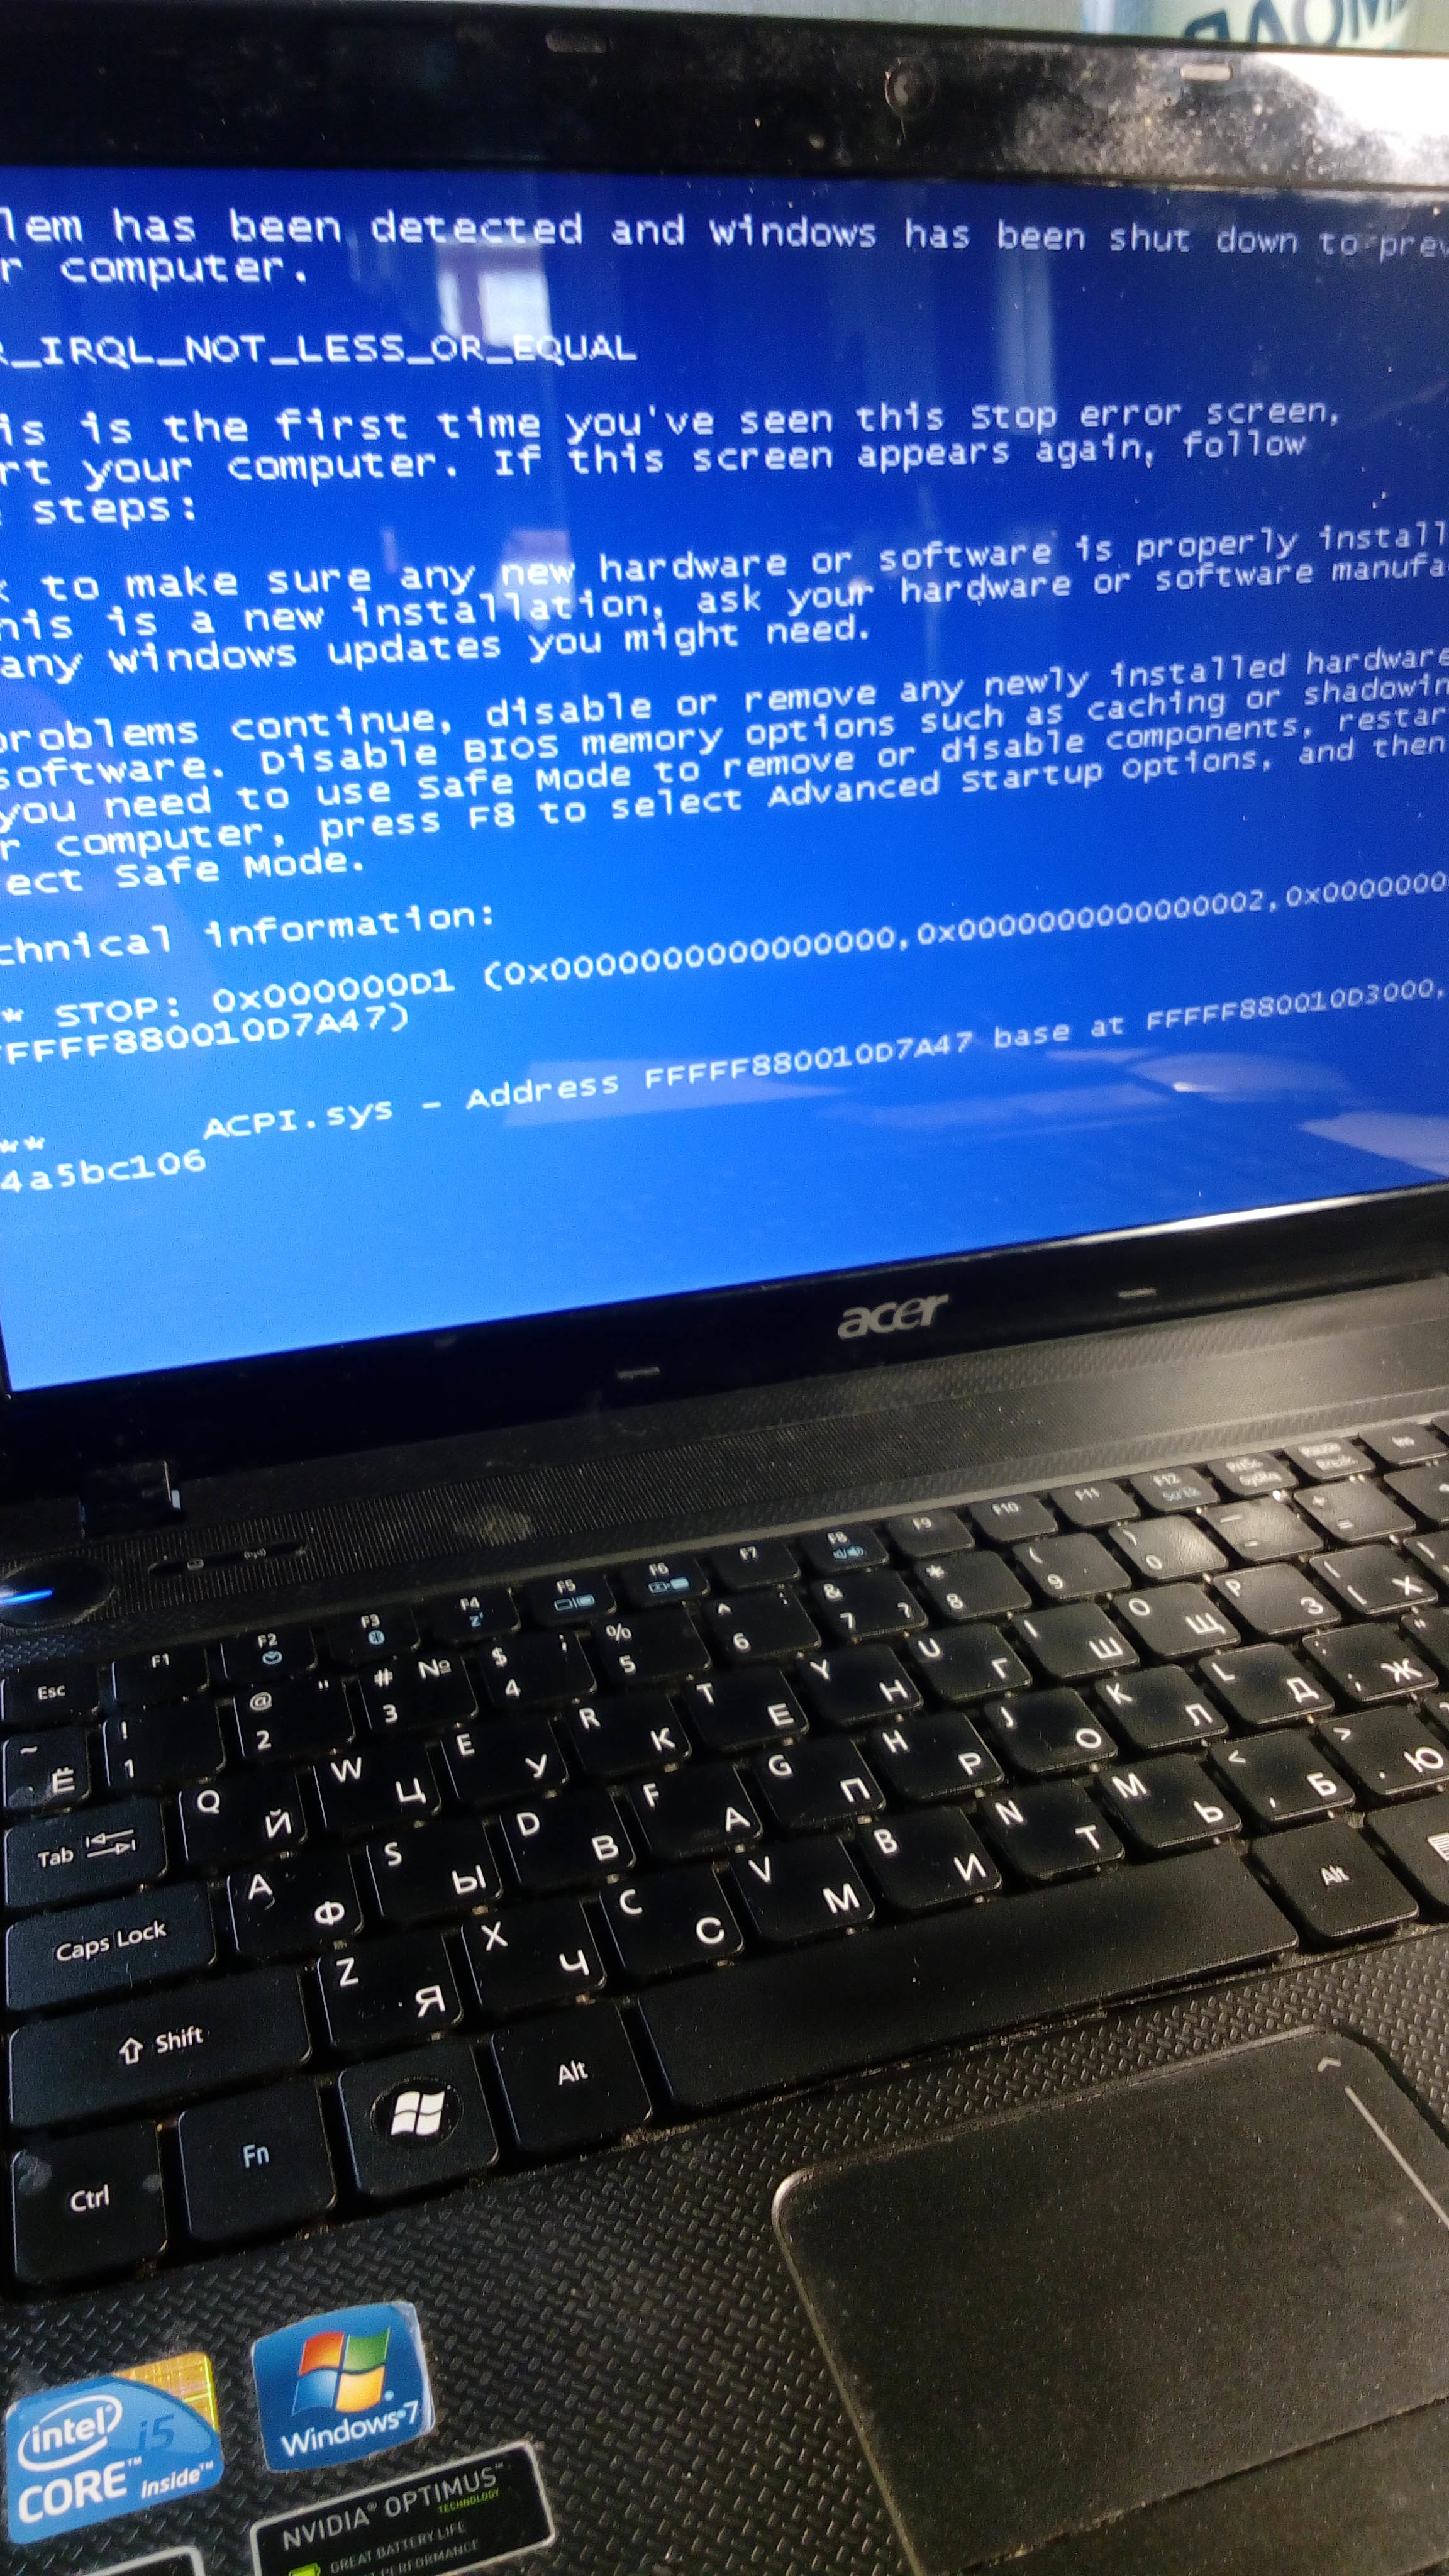
laptop, technology, gadget, multimedia, screenshot, computer keyboard, personal computer, electronic device, computer hardware, personal computer hardware, display device, computer program